2019 Indonesian general election

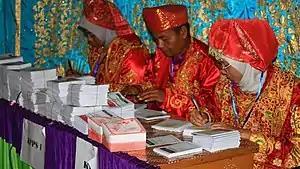
Election workers wearing traditional Minang wedding costumes at a polling station in Pariaman City, West Sumatra

The election was regulated by Law No. 7 of 2017. The KPU, a legally independent government body was responsible for organizing the election. In addition, the vote was monitored by the Bawaslu, which also had the authority to rule on violations of election rules (e.g. administrative errors, vote-buying, etc.). Any ethical violations committed by either Bawaslu or the KPU were to be handled by the Elections Organizer Honor Council (Dewan Kehormatan Penyelenggara Pemilu DKPP), which consists of one member from each body and five others recommended by the government.